Steamboats of the Columbia River

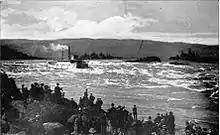
"Hassalo" runs the Cascades of the Columbia, May 26, 1888, at a speed of almost 60 miles per hour

As the railroads were building on the south bank of the Columbia neared competition, O.R.& N. withdrew its boats from the middle and upper river. This was done by running the boats over the Cascades and Celilo Falls, generally at high water. In 1881, Captain James W. Troup took "Harvest Queen" from the upper river over Celilo Falls into the middle river. In 1890 Captain Troup took her over the Cascades into the lower river. Troup brought "D.S. Baker" over Celilo Falls in 1888, and then over the Cascades in 1893.